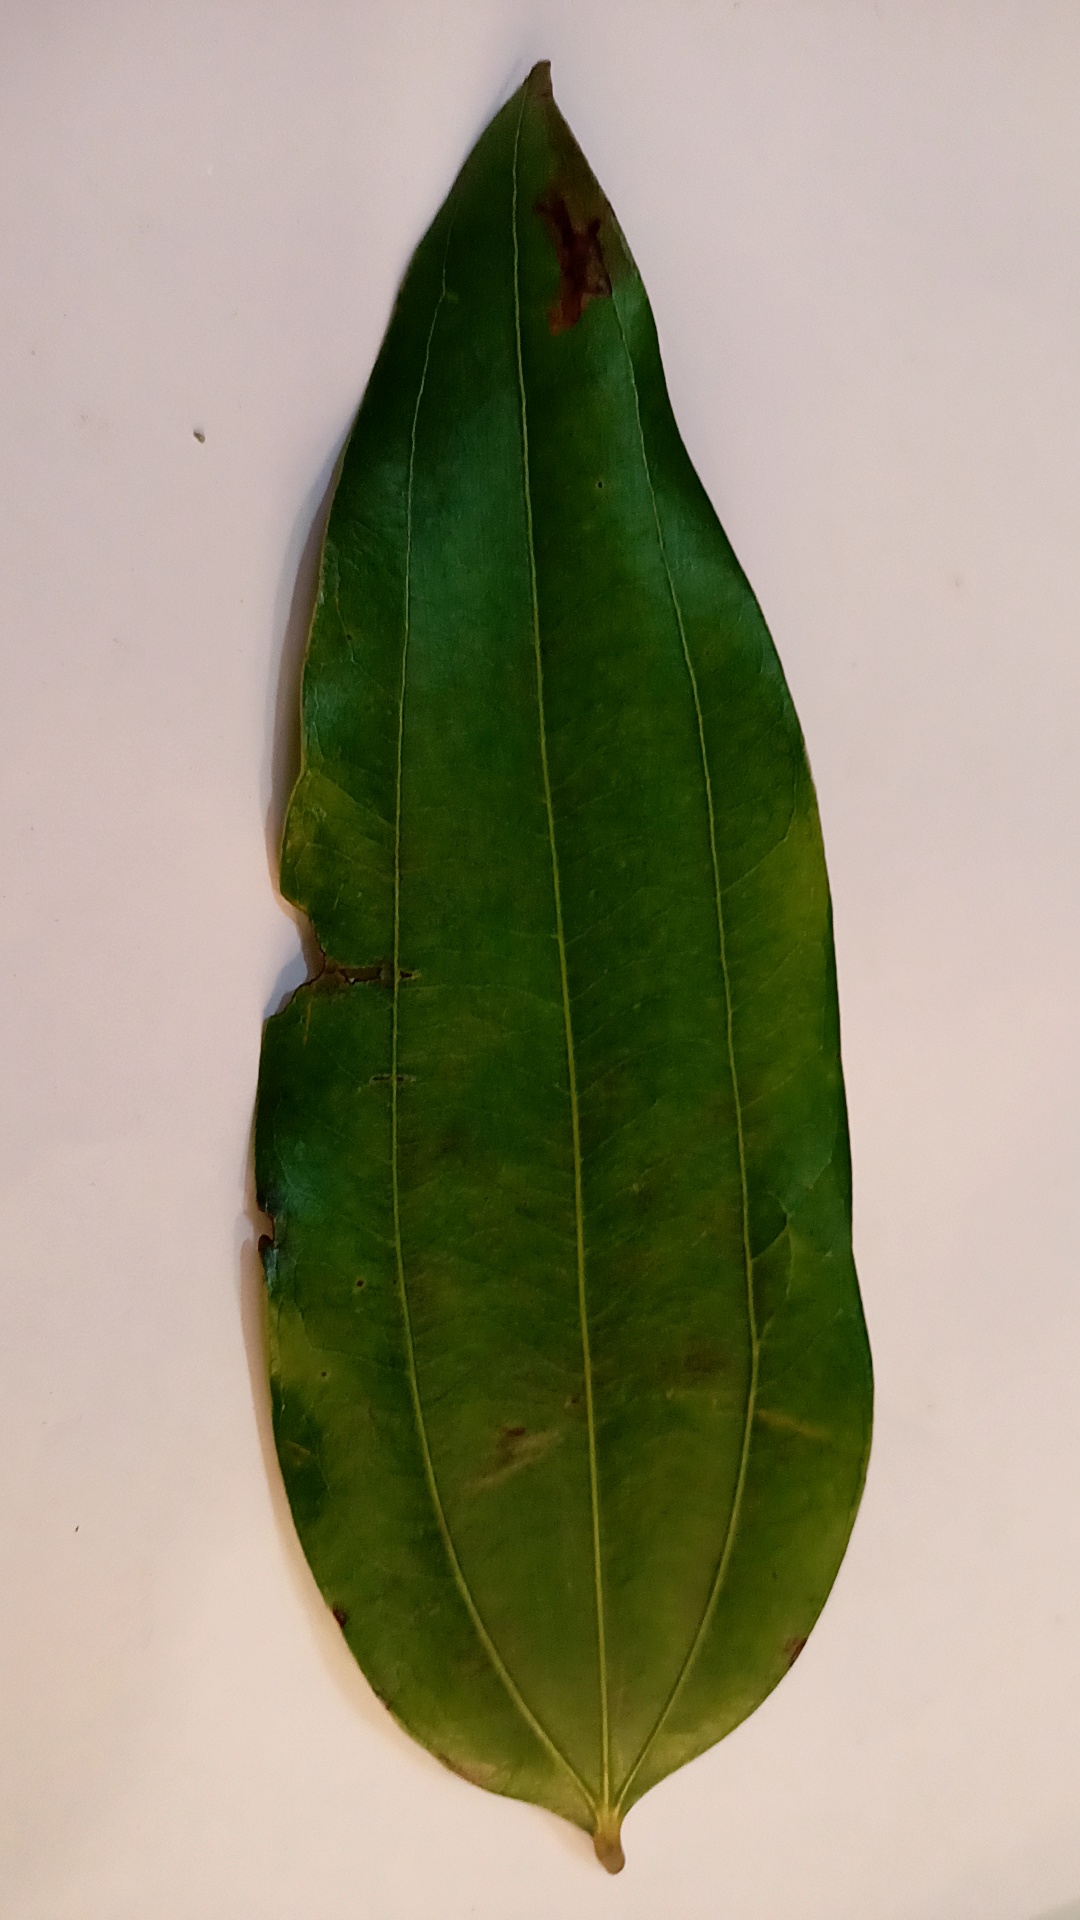
Label: Disease